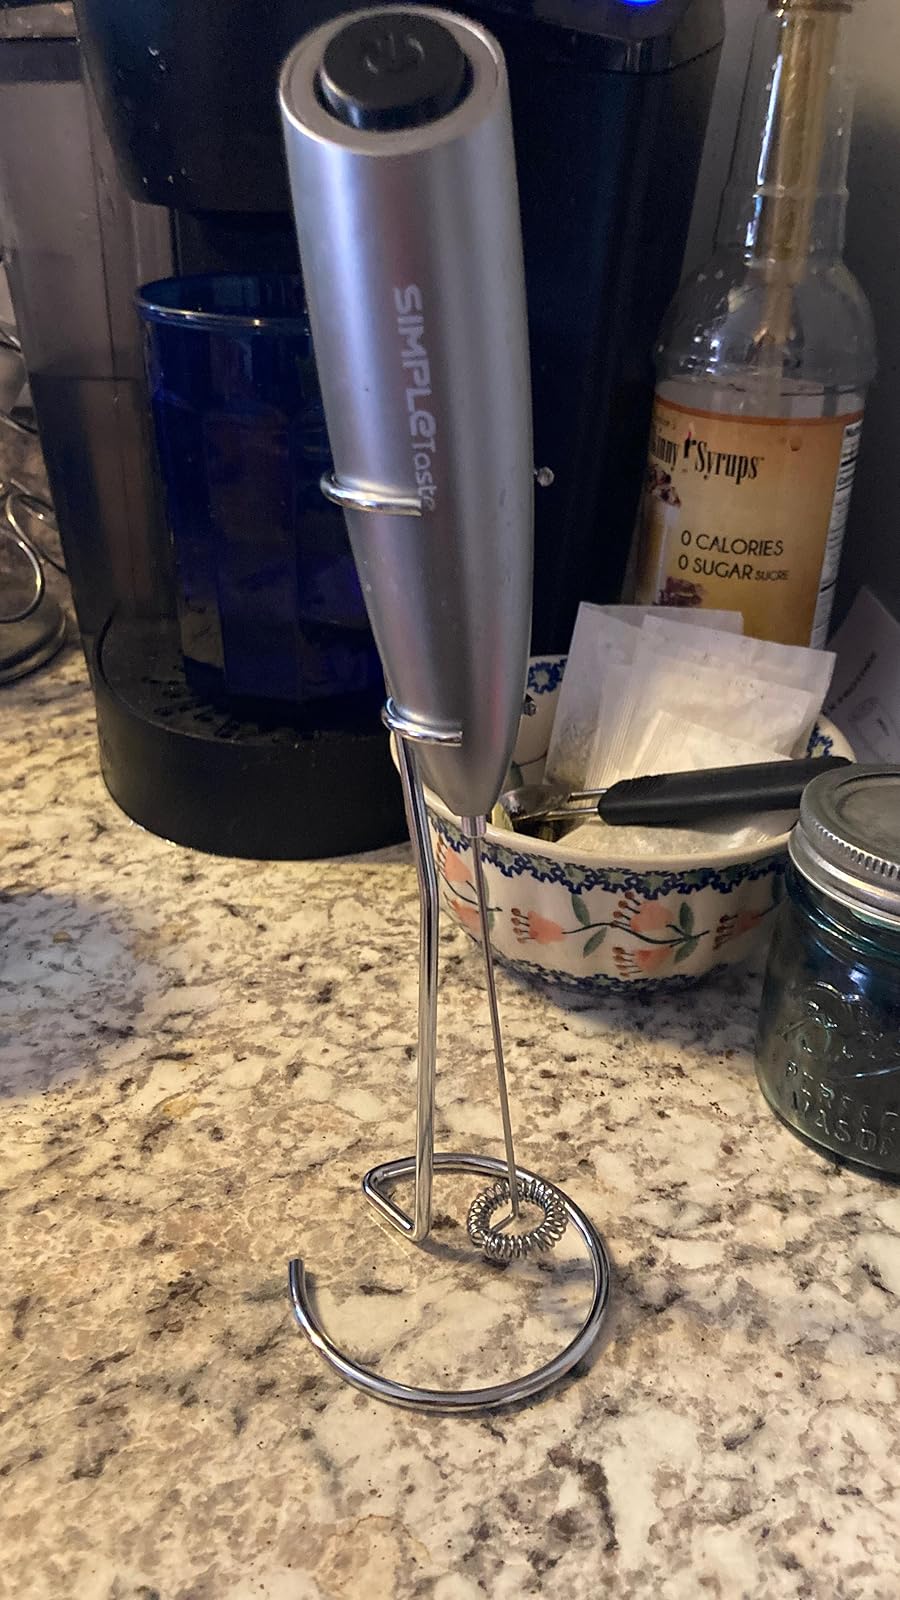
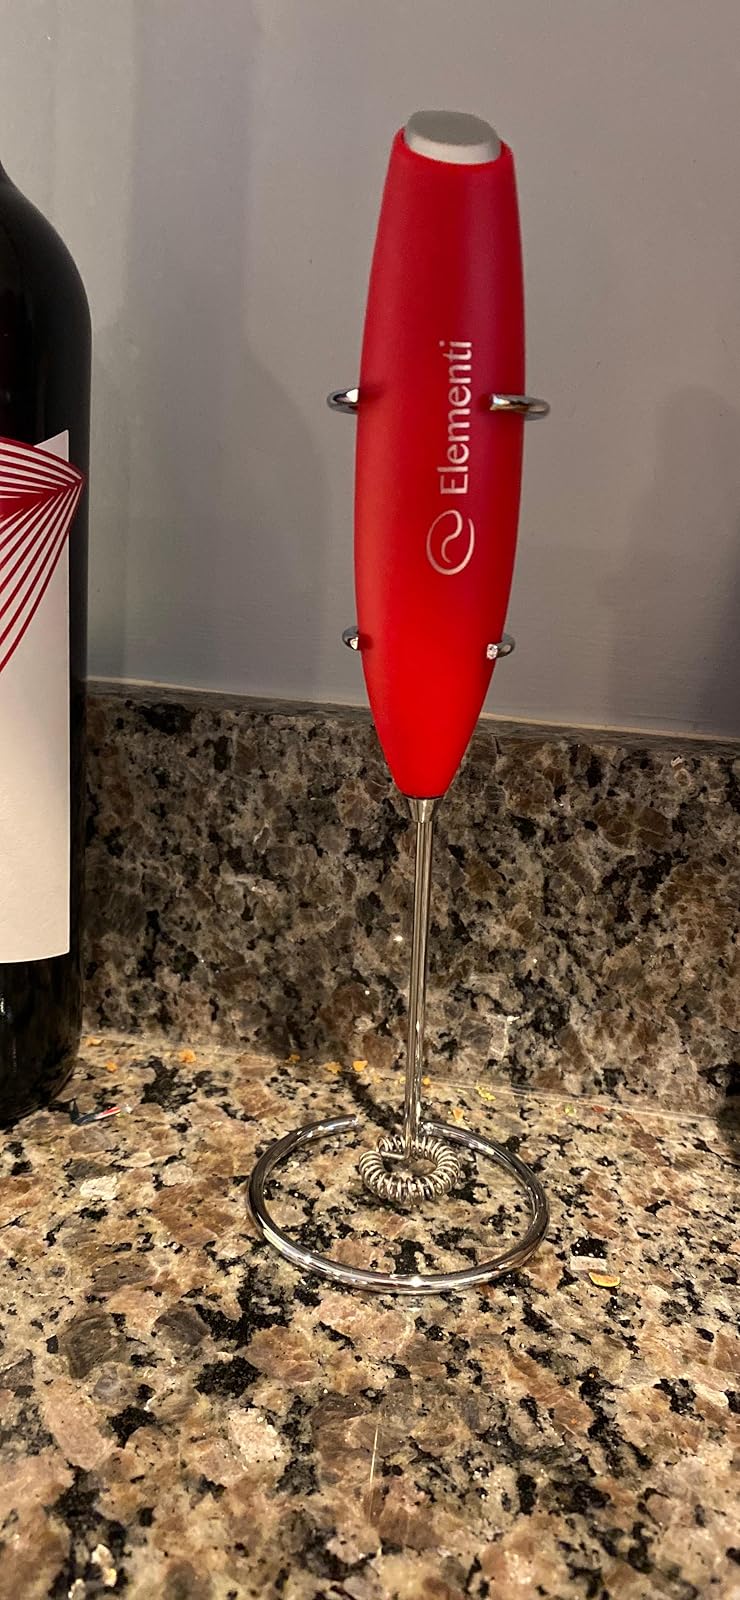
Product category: items_mixer
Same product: no